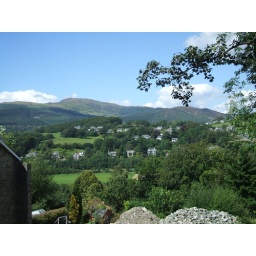
the view in opposite direction from road behind my house